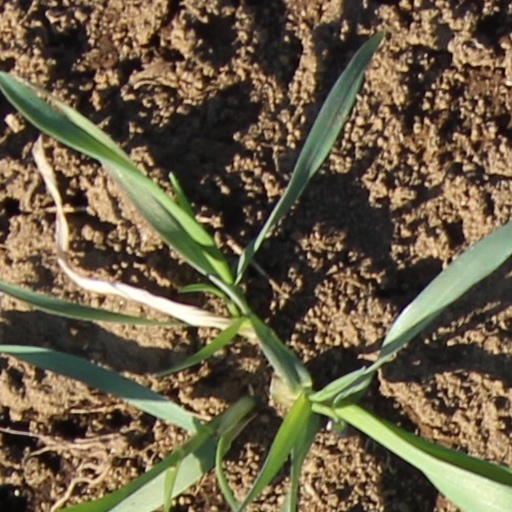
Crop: wheat